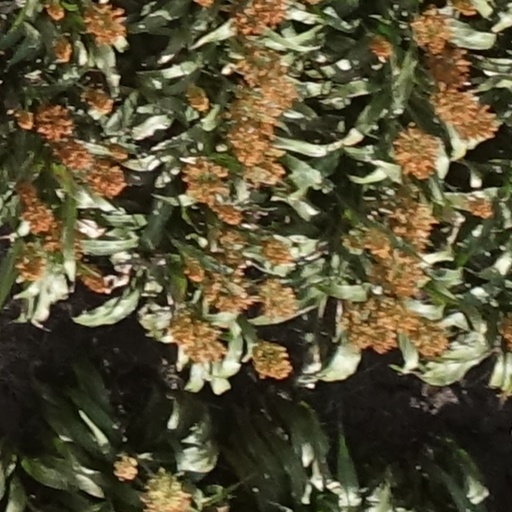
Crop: sorghum